Soichi Noguchi

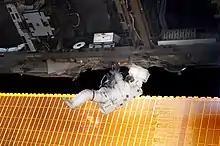
Soichi Noguchi on his first spacewalk

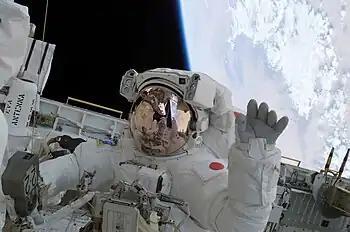
During the mission's second spacewalk, STS-114 astronaut Soichi Noguchi waves from the Shuttle payload bay

After graduation, Noguchi worked for Ishikawajima-Harima Heavy Industries, assigned to the research and development department of their Aero-Engine and Space Operations division. He worked on aerodynamic design of commercial engines.